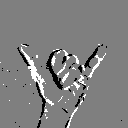
ASL letter: y